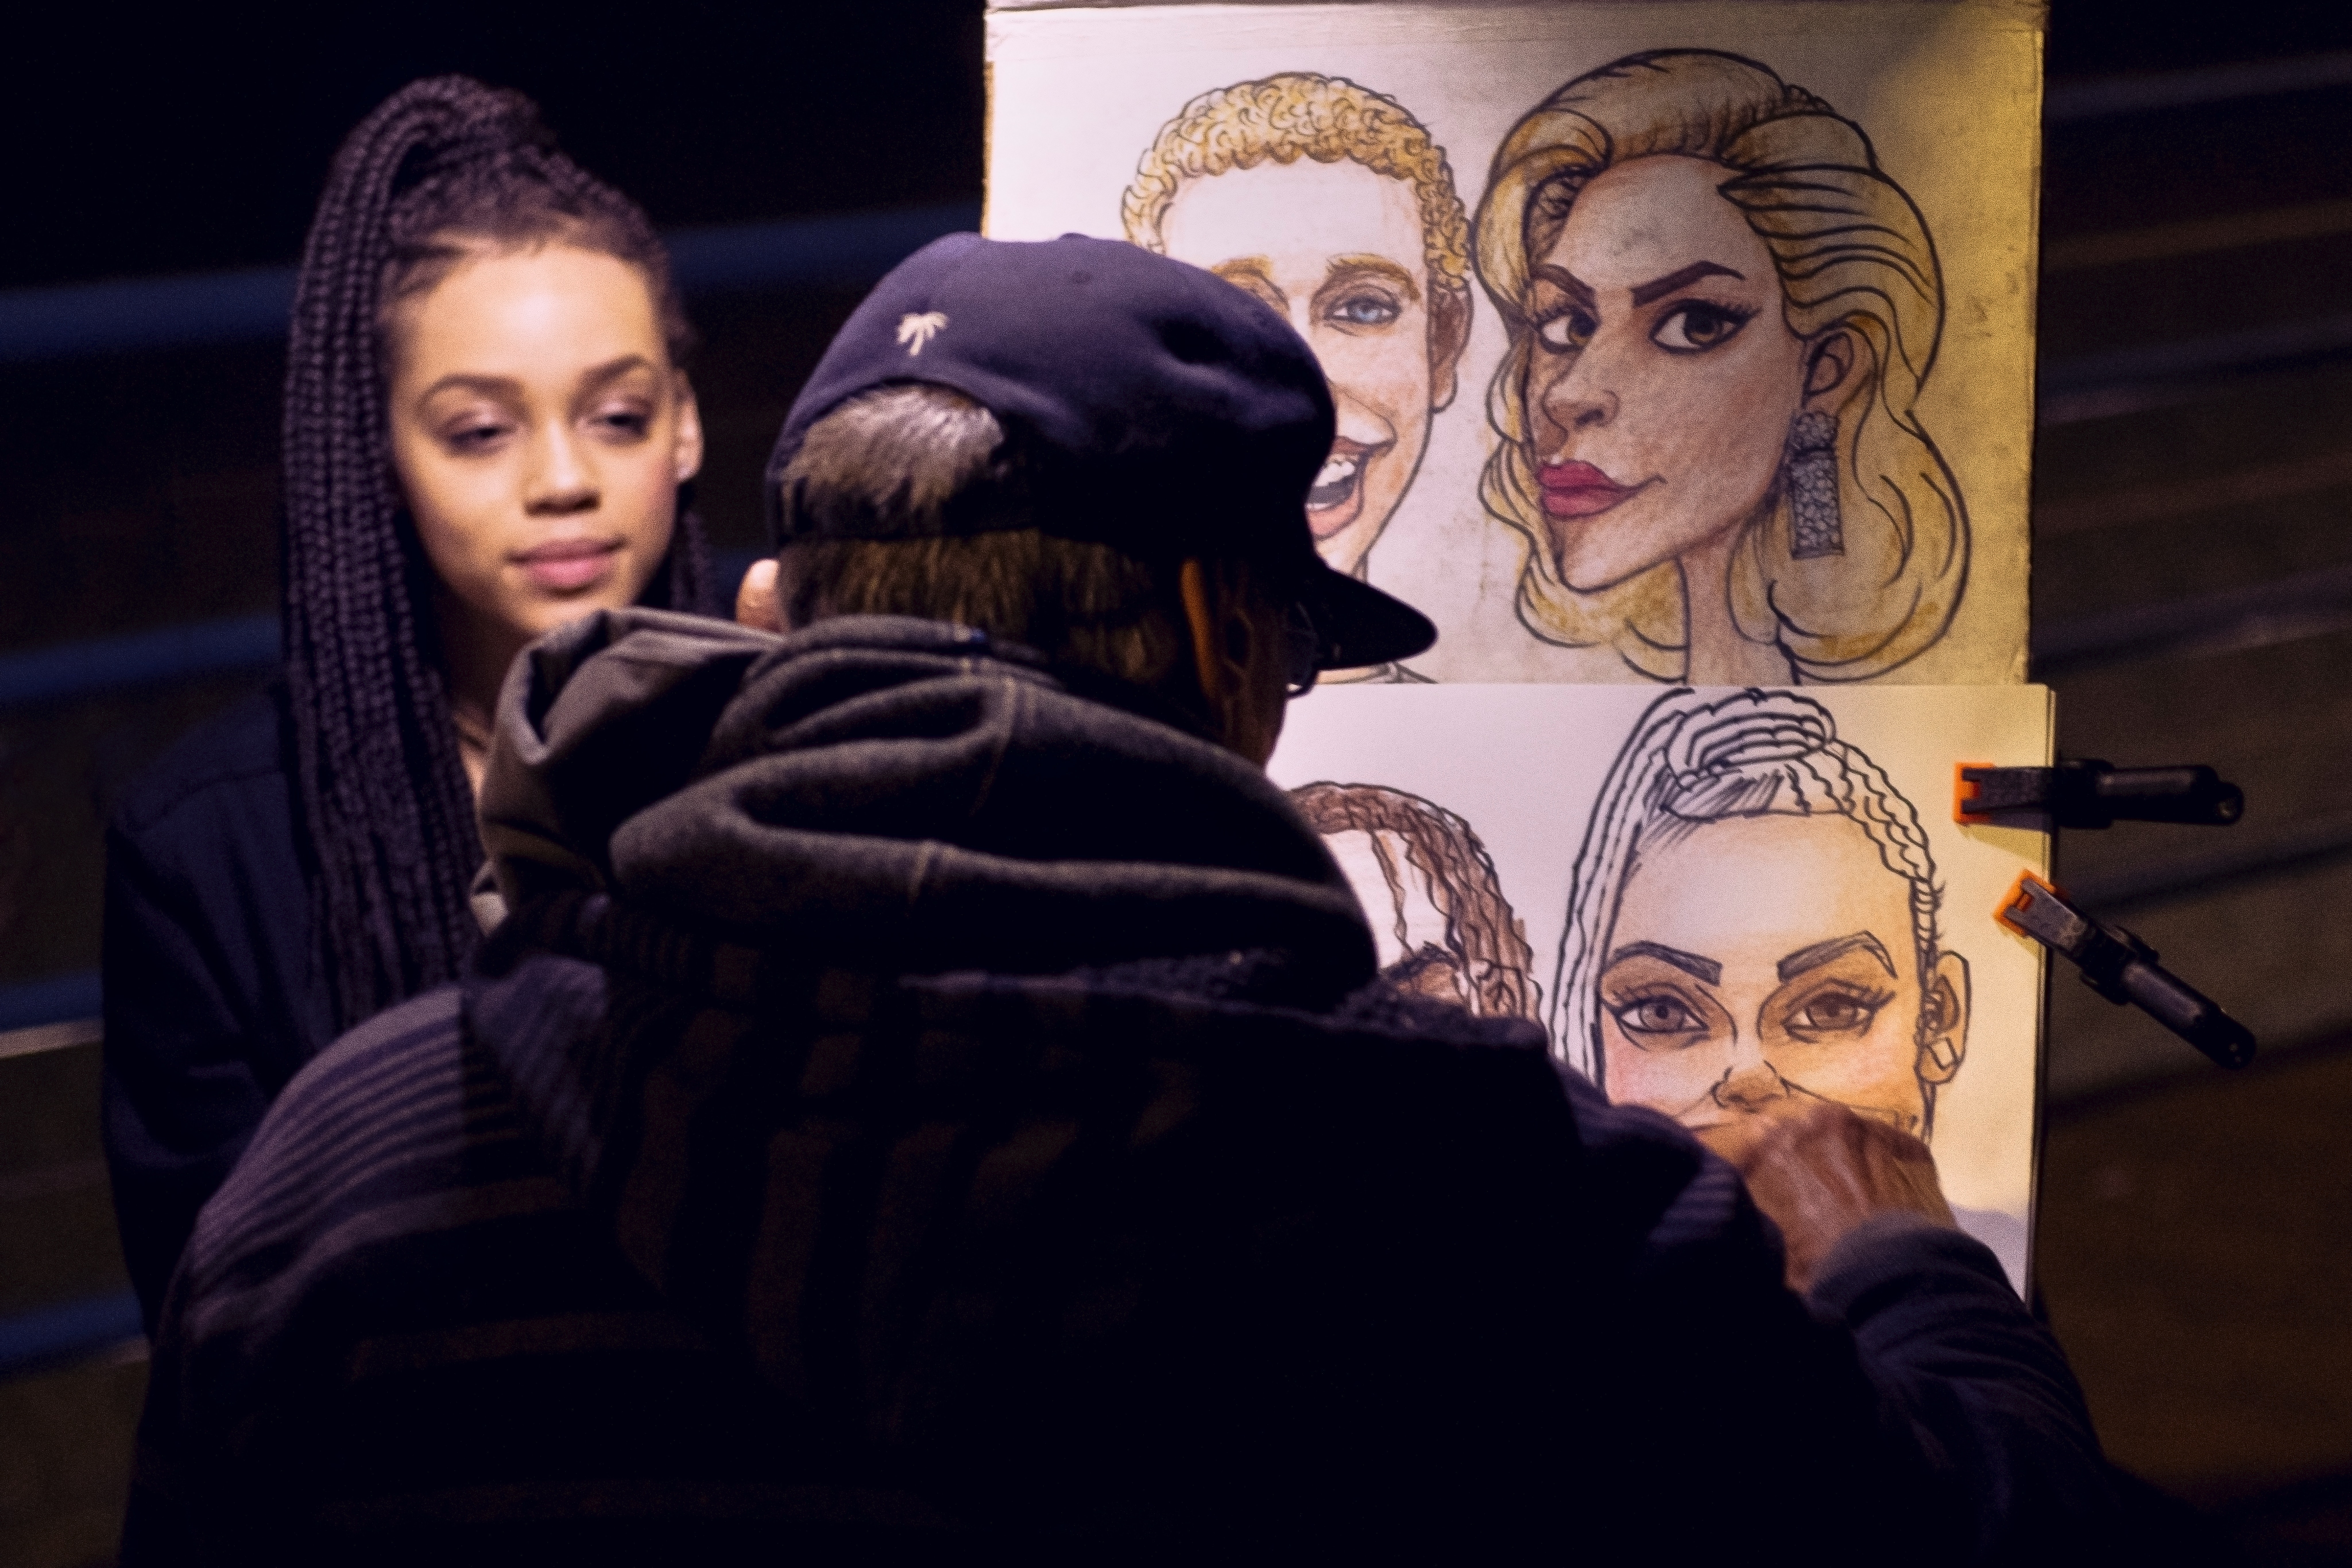
performance, event, art, photography, illustration, scene, stage